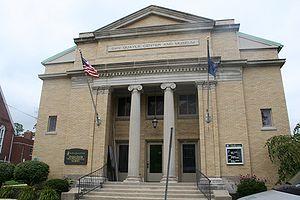
Huntington est une ville des États-Unis située dans l'État de l'Indiana. Elle est le siège du comté de Huntington et d'une université, l'université Huntington.